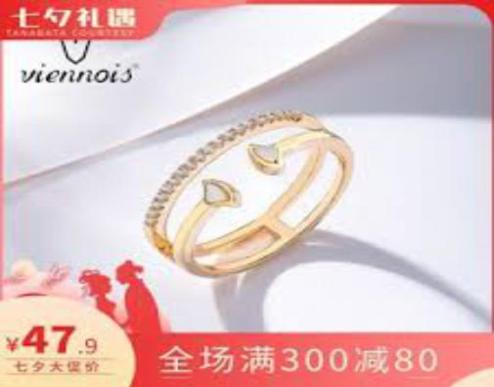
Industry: Clothes